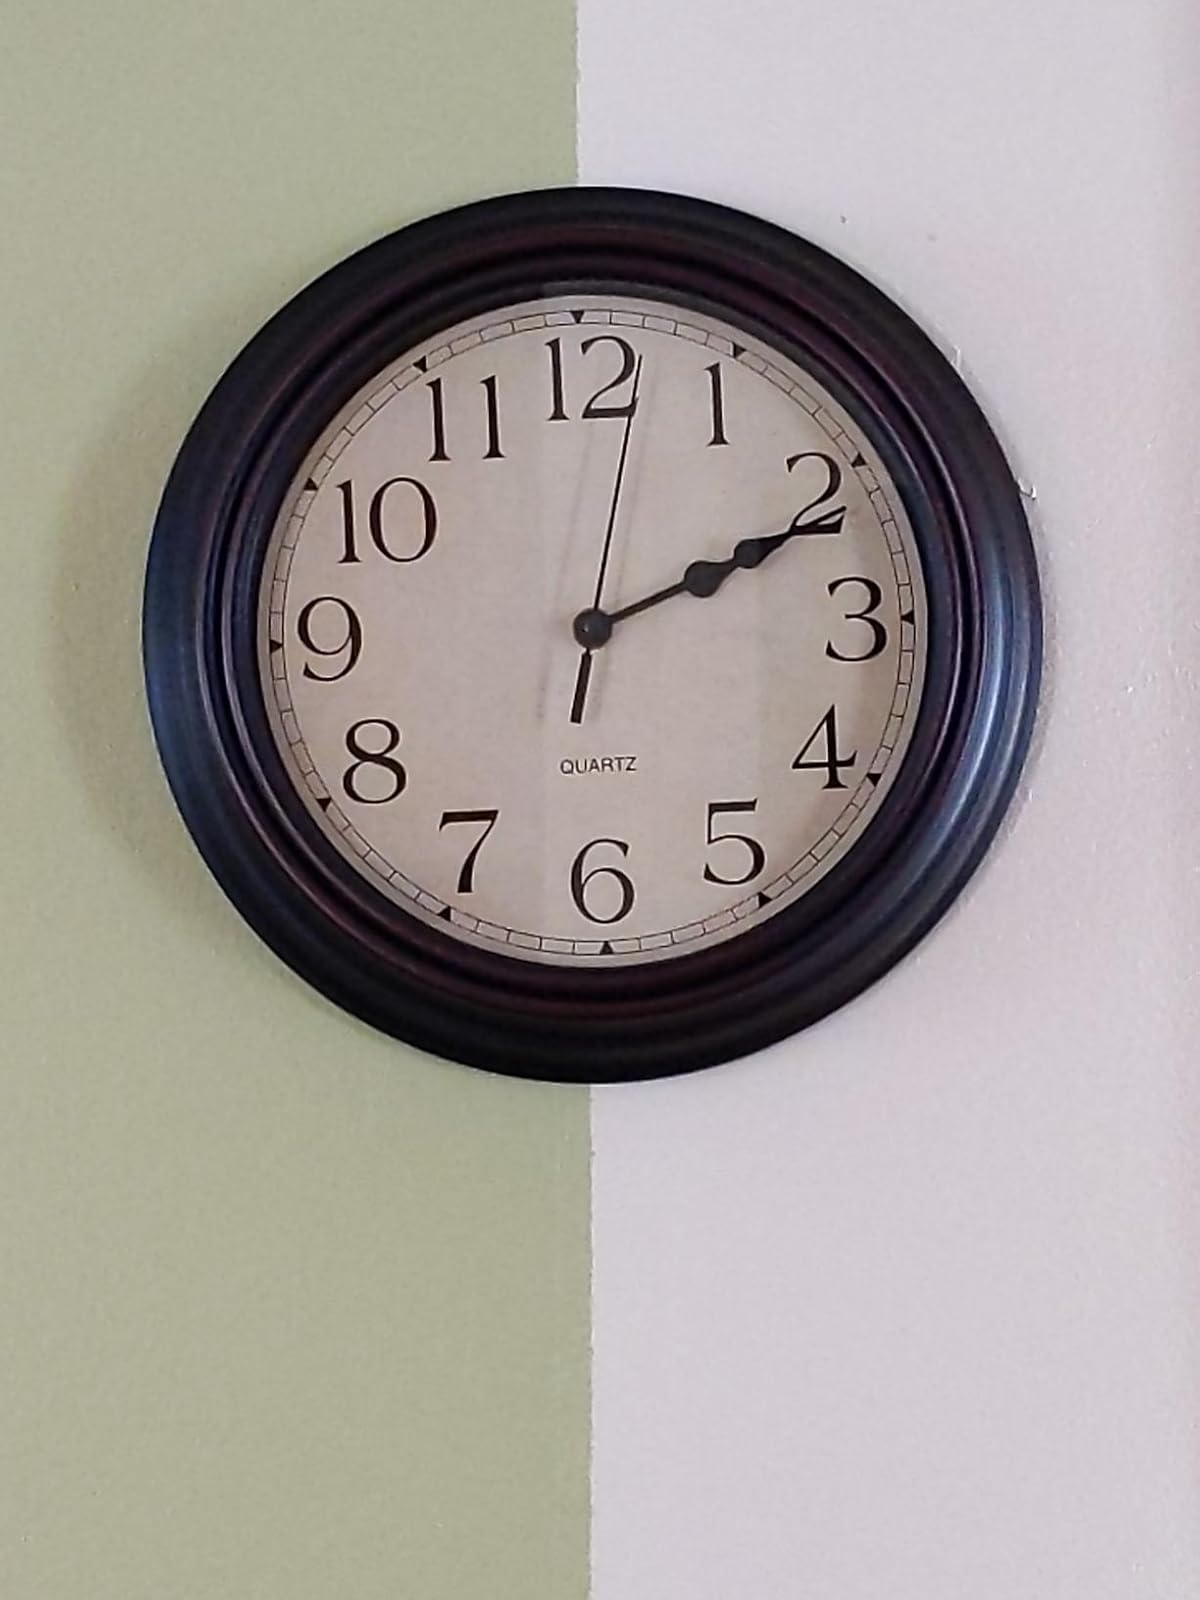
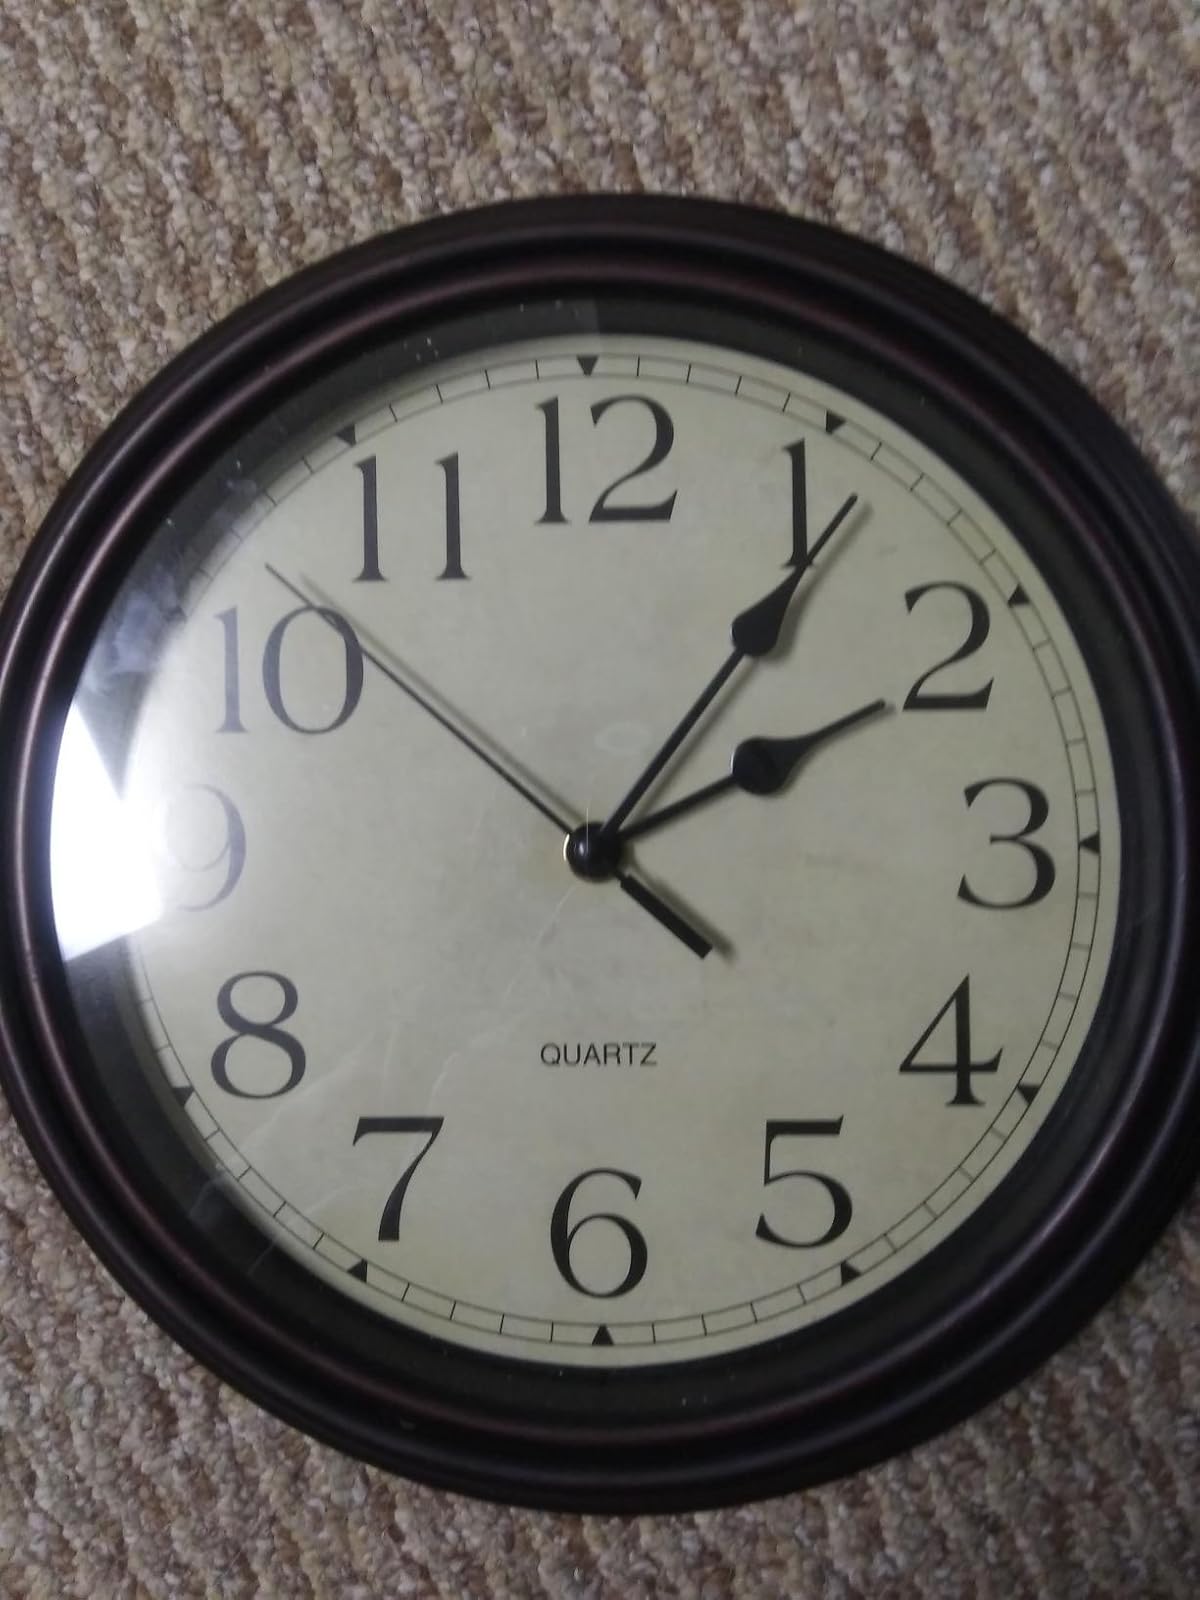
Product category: clock
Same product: yes